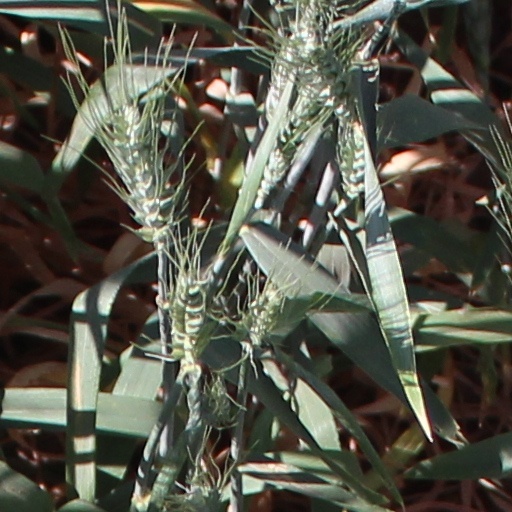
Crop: wheat